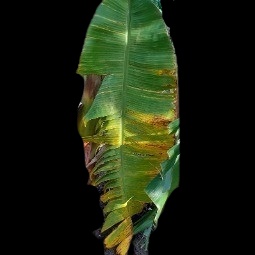
Label: Boron